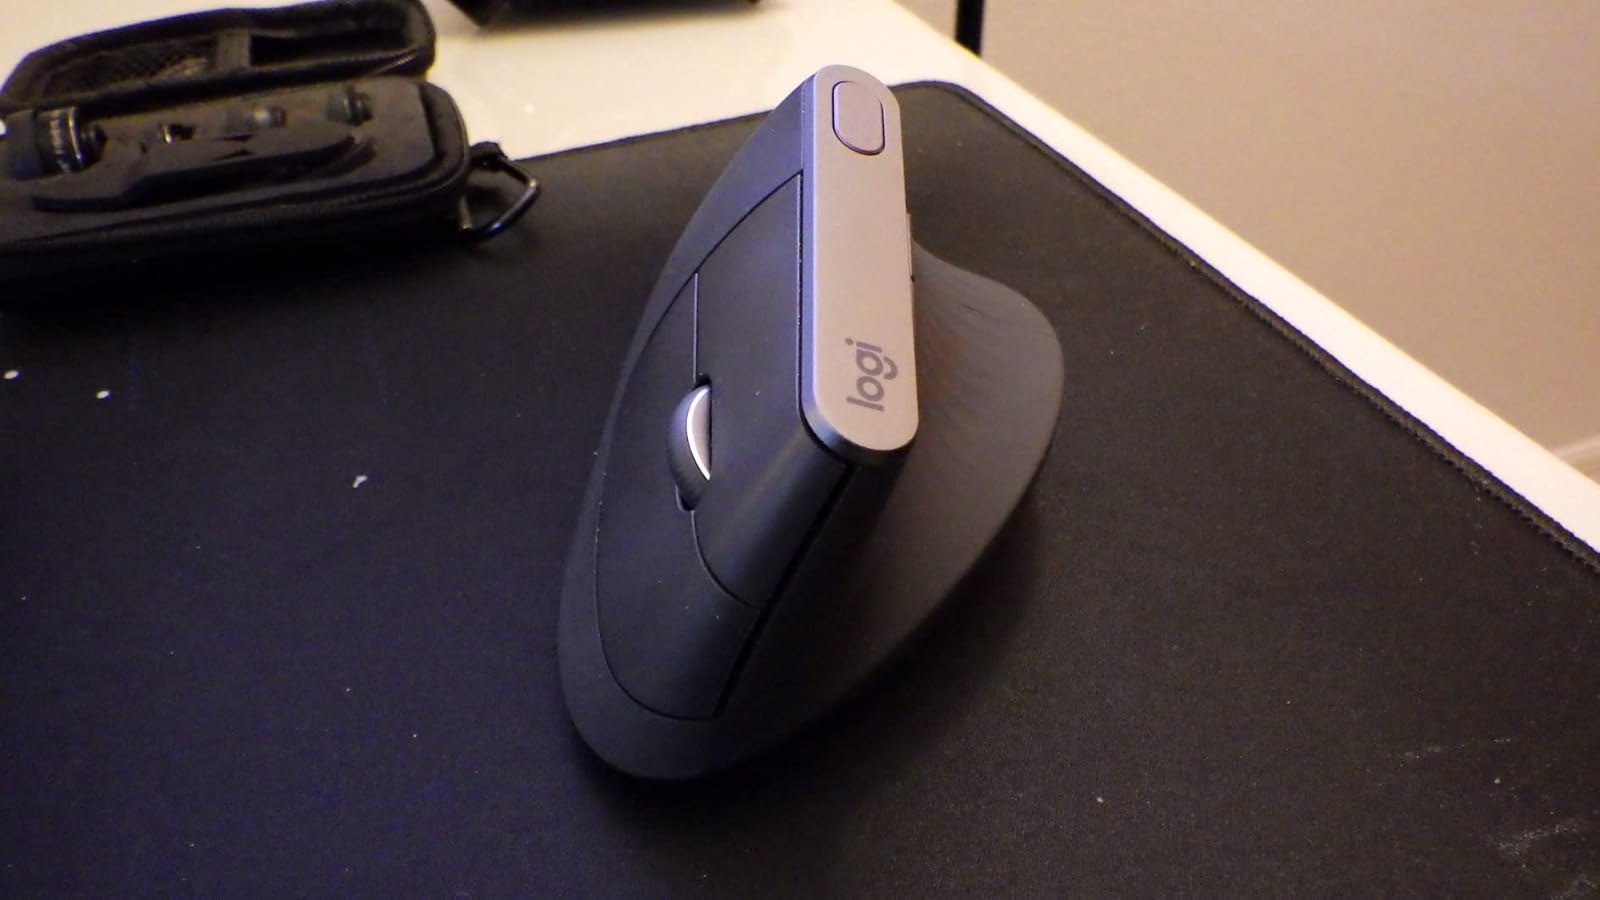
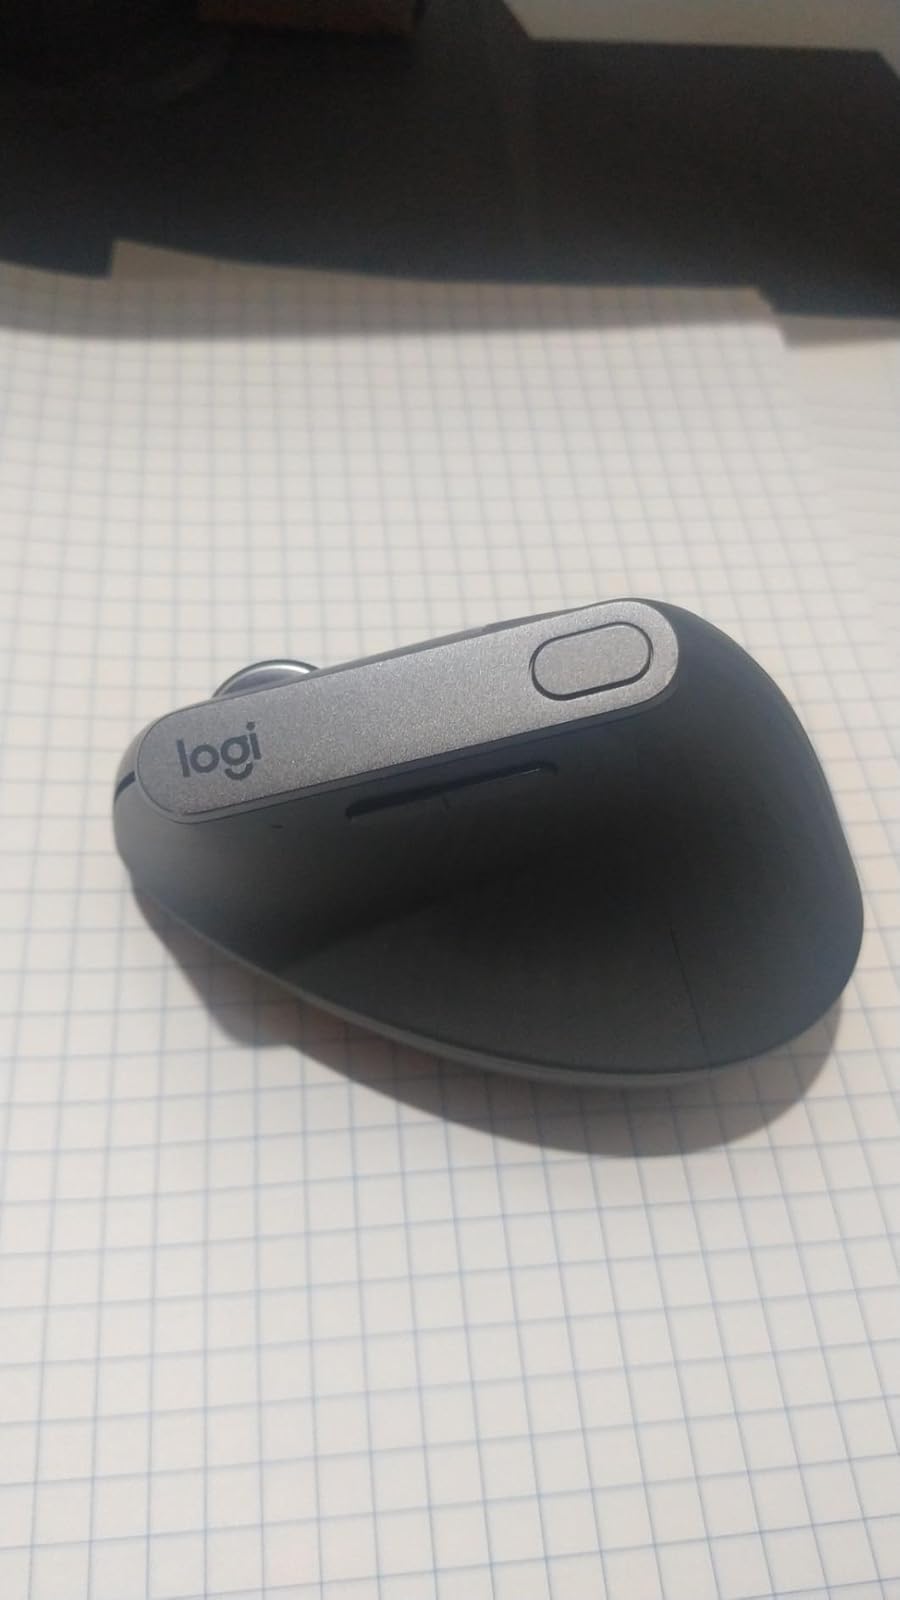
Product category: mouse
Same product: yes